Ponnuketha Purushan

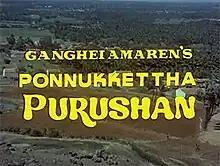
Title card

Ponnuketha Purushan is a 1992 Indian Tamil-language film, directed by Gangai Amaran. The film stars Ramarajan, Gautami, Rajeev and Sadhana. It was released on 27 June 1992, and became a success.